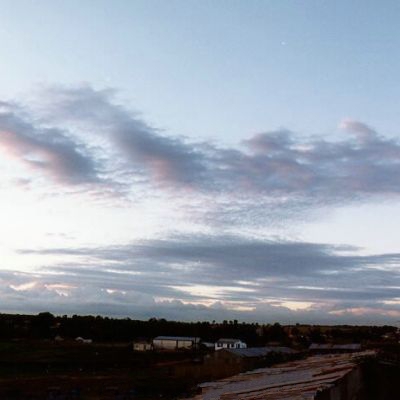
Cloud type: Stratocumulus (Sc)